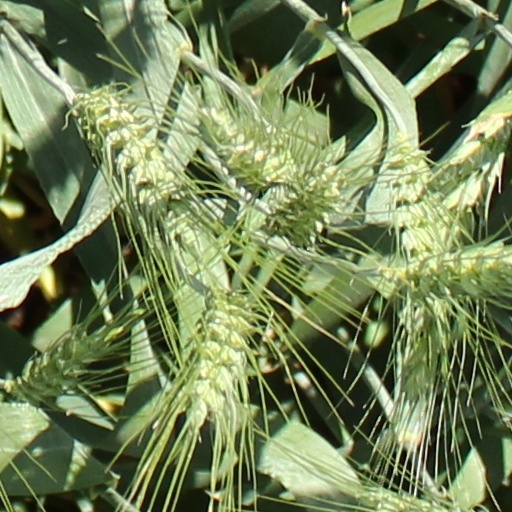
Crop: wheat